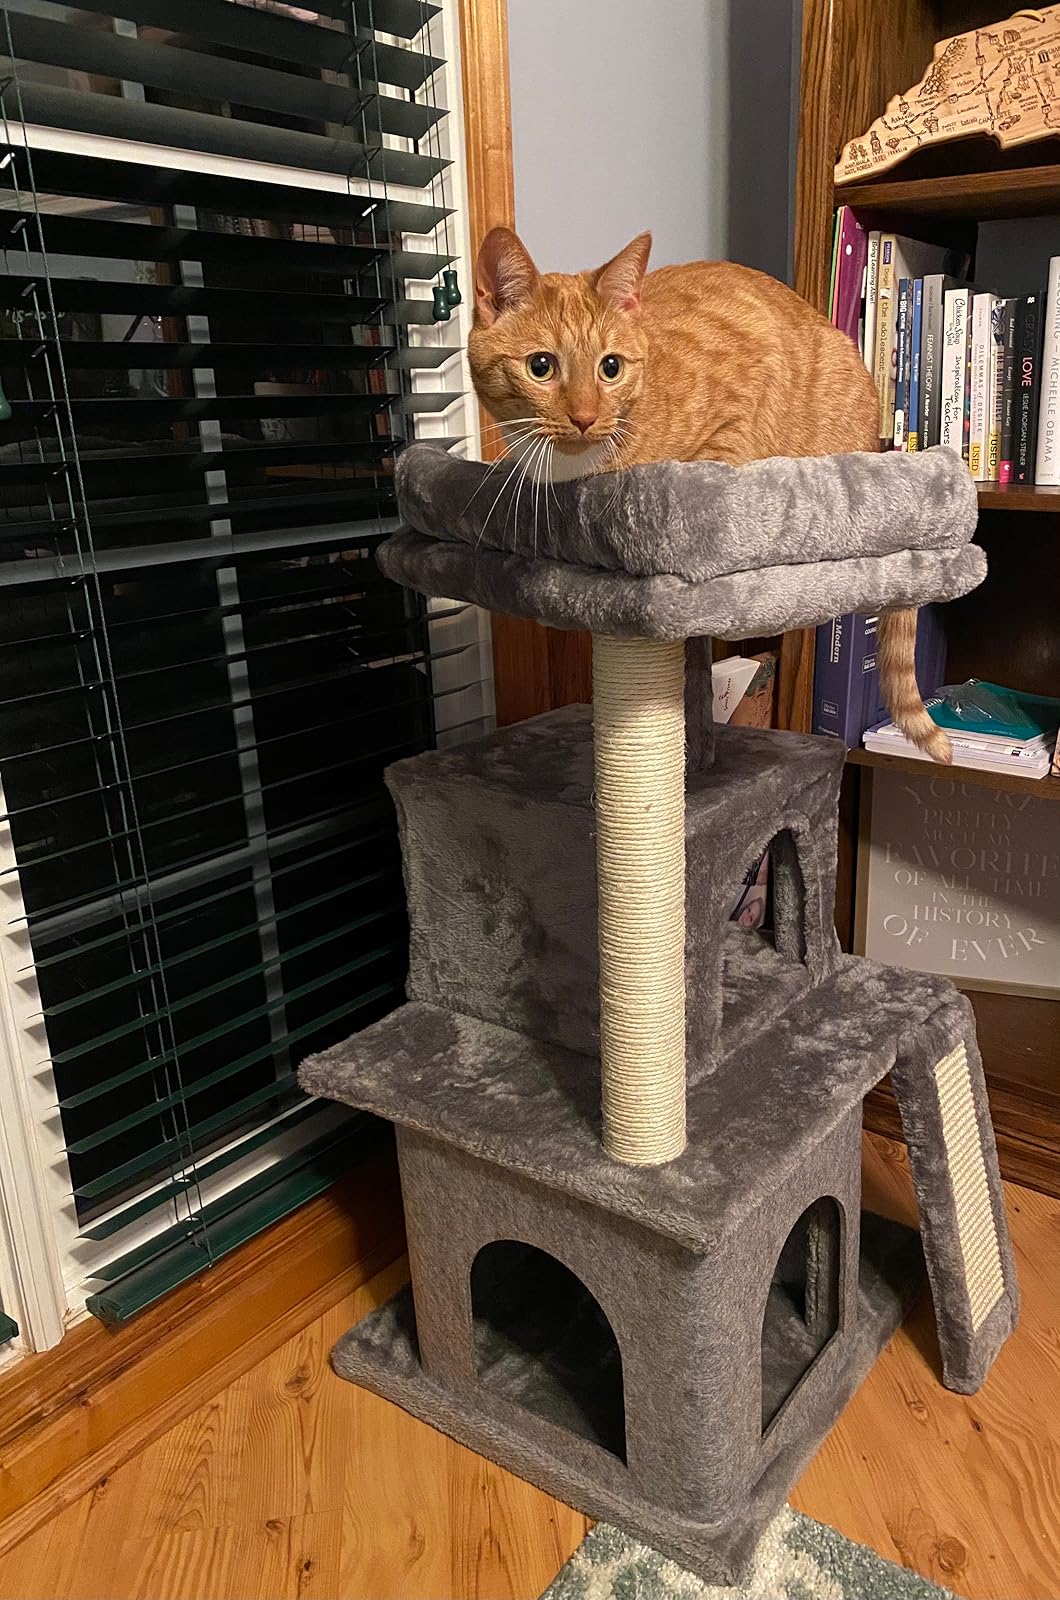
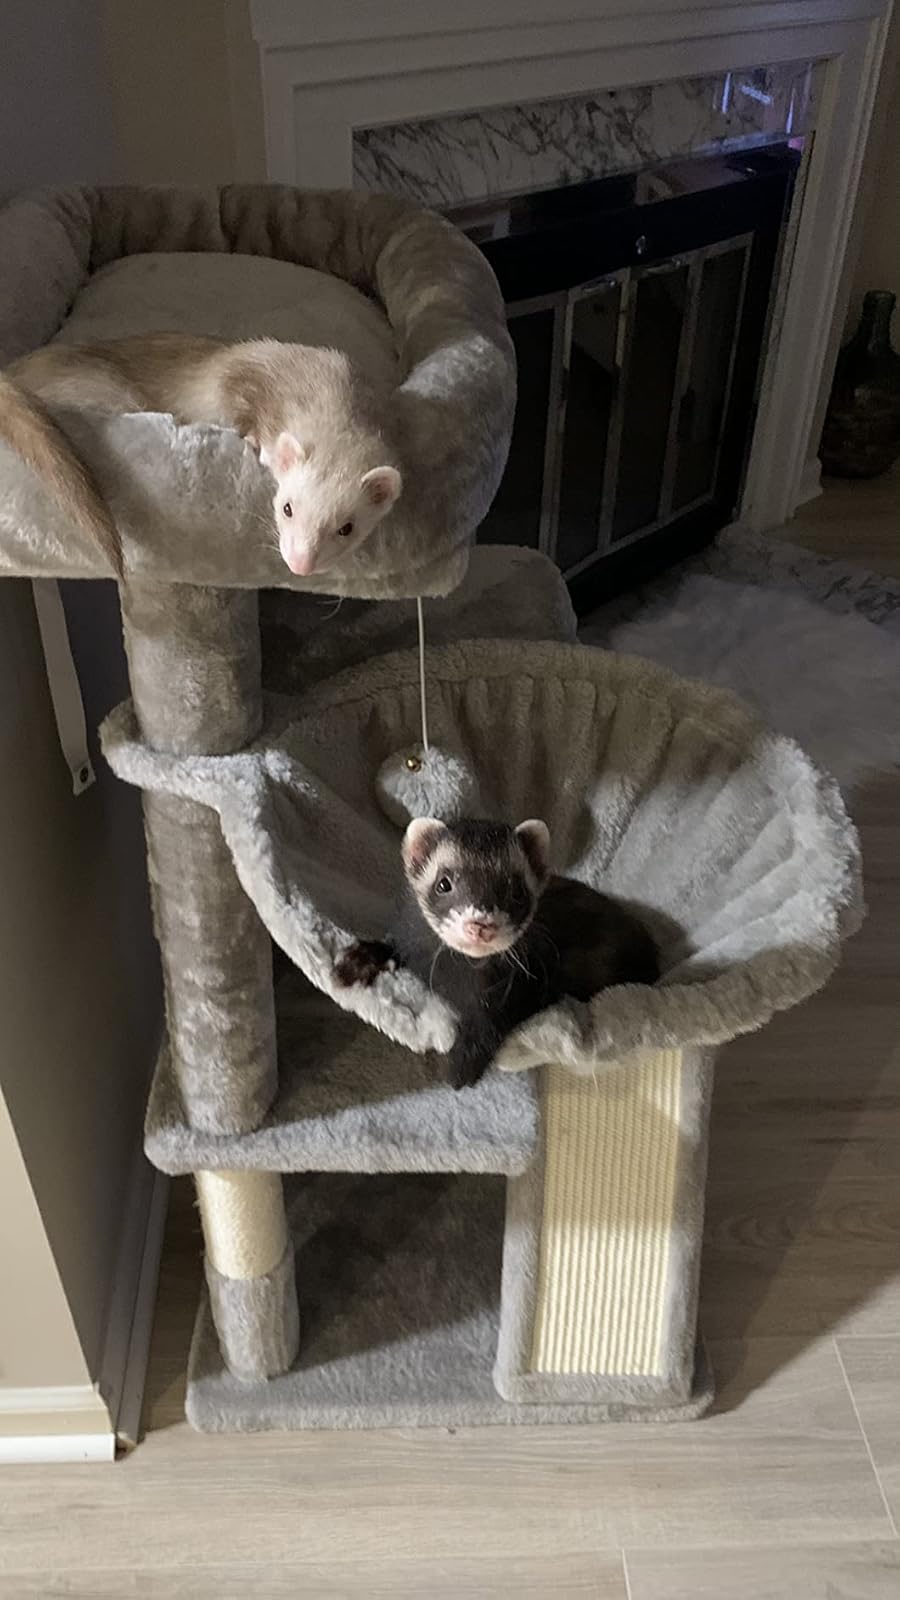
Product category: items_cat tree
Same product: no